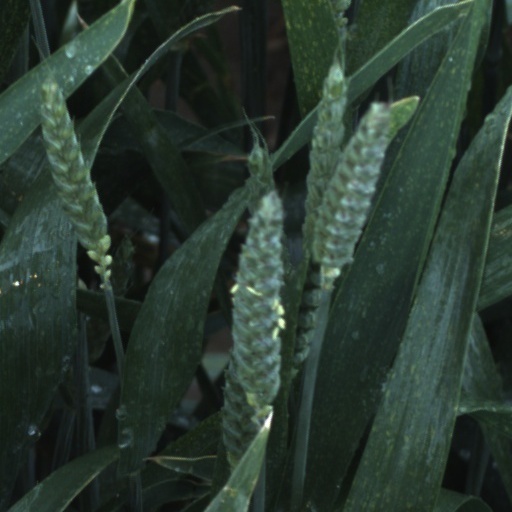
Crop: wheat